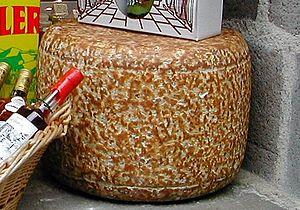
Photographie d'une meule de Salers (Fromage de Salers, Cantal, France). Prise le 16 avril 2004. Domaine public.